Chromium

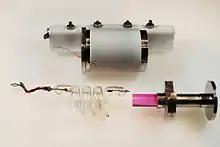
Red crystal of a ruby laser

Chromium(III) ions present in corundum crystals (aluminium oxide) cause them to be colored red; when corundum appears as such, it is known as a ruby. If the corundum is lacking in chromium(III) ions, it is known as a sapphire. A red-colored artificial ruby may also be achieved by doping chromium(III) into artificial corundum crystals, thus making chromium a requirement for making synthetic rubies. Such a synthetic ruby crystal was the basis for the first laser, produced in 1960, which relied on stimulated emission of light from the chromium atoms in such a crystal. Ruby has a laser transition at 694.3 nanometers, in a deep red color.